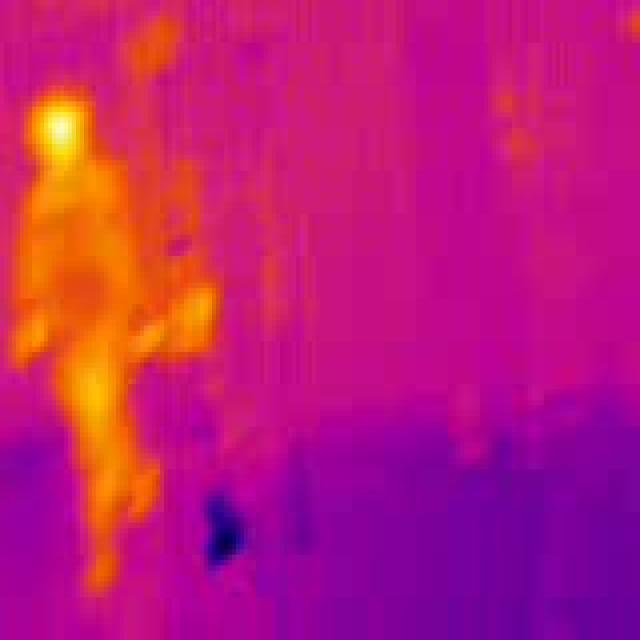
Detected objects:
label: person